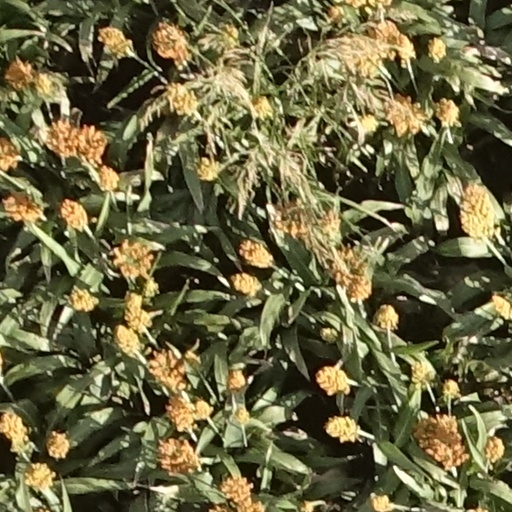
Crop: sorghum